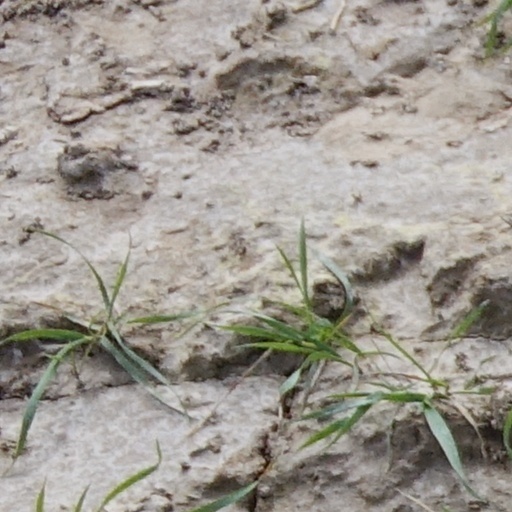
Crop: wheat